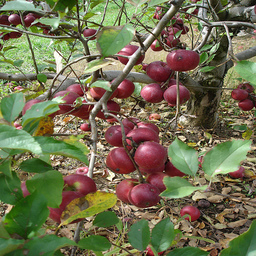
Label: Apple